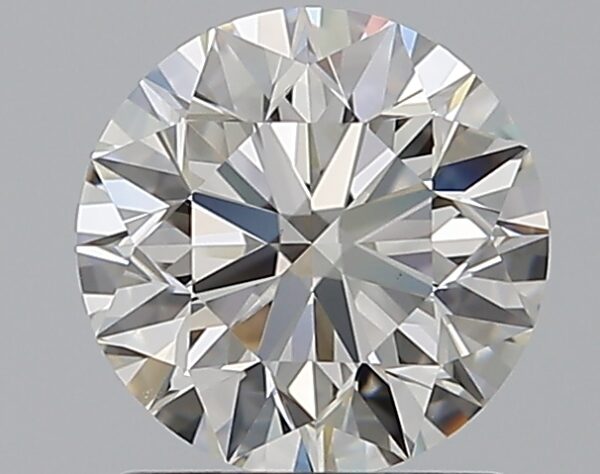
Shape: round
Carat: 1.2
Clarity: VVS2
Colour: I
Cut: EX
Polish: EX
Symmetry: EX
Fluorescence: F
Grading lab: GIA
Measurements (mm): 6.71 x 6.76 x 4.26